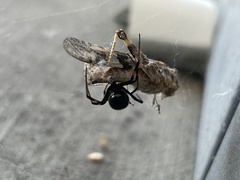
Species: Lactrodectus_hesperus